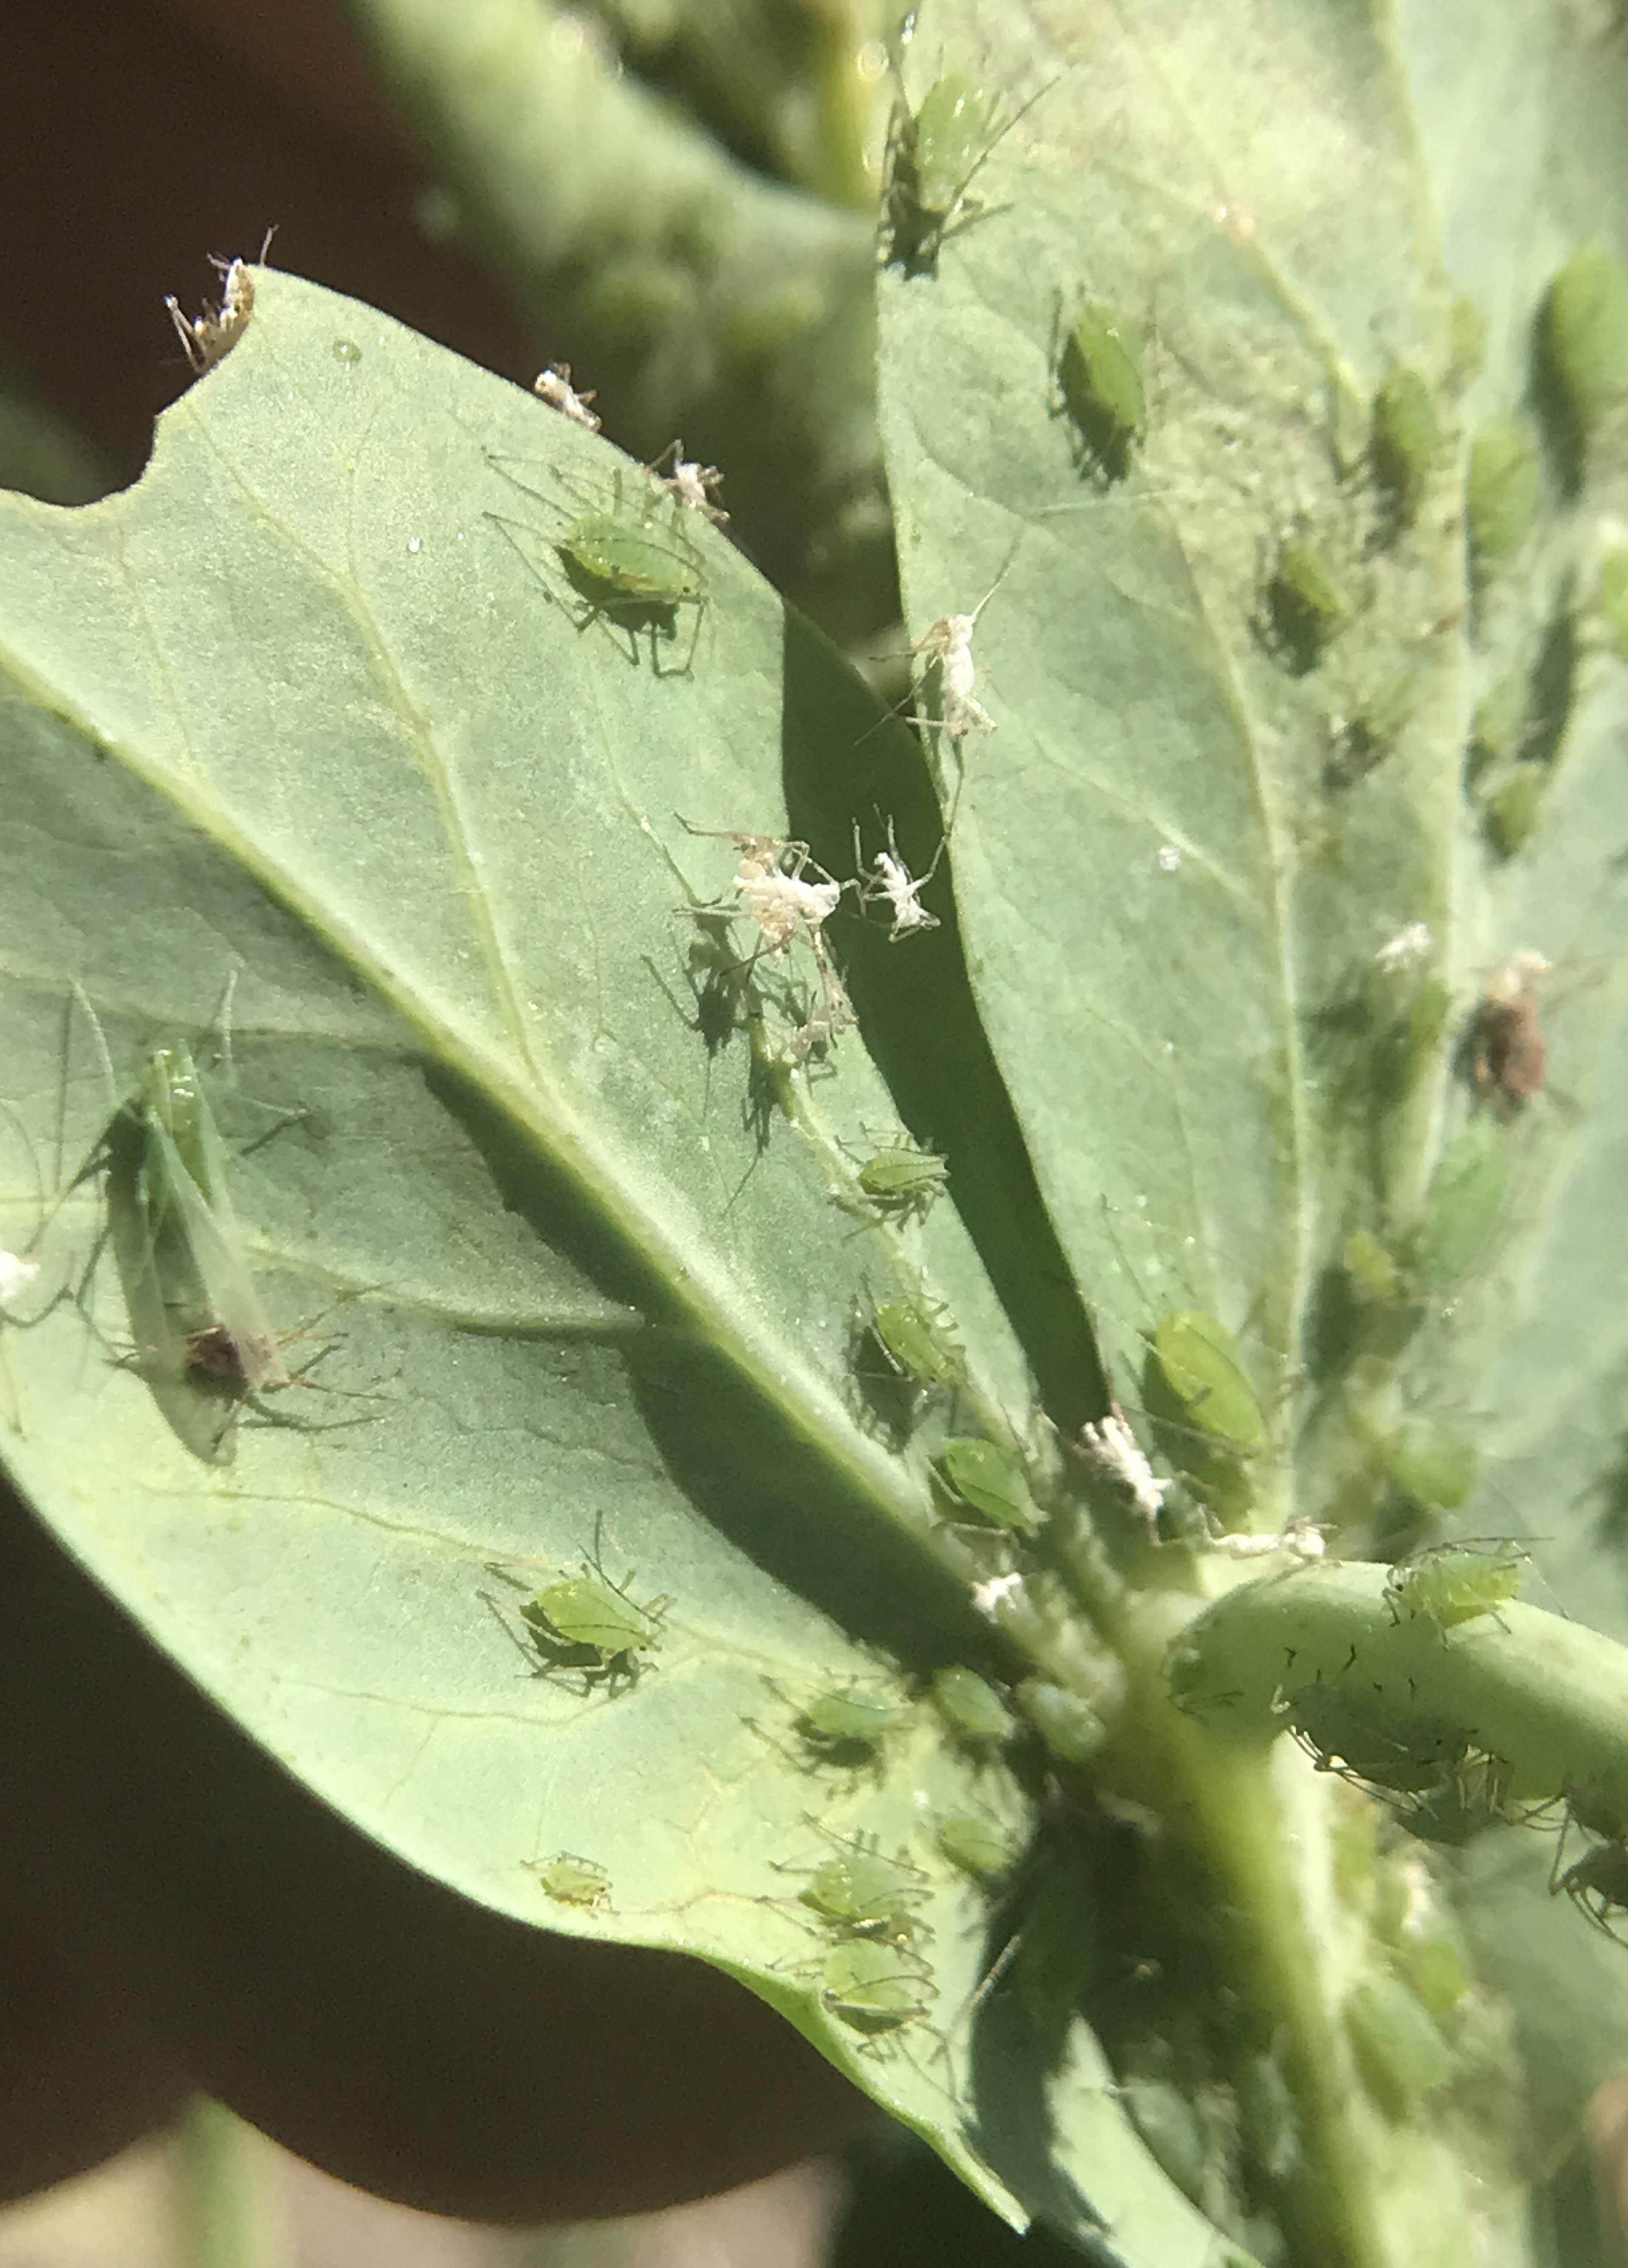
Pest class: pea_aphid